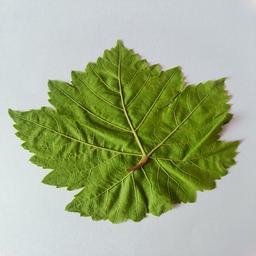
Label: Healthy Leaves